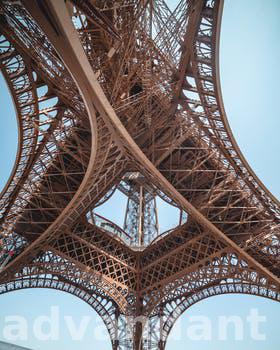
Label: Watermark